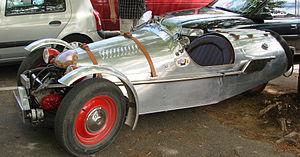
Pembleton three wheeler. 2CV based kit car.
Un cyclecar ou cycle-car est une catégorie de voiturette légère de 3 ou 4 roues, de moins de 350 kg, et 1100 cm³ maxi, fabriquée essentiellement en Europe et en Amérique du Nord, entre 1910 et la fin des années 1930. Ce type de véhicule économique était soumis à un régime juridique et fiscal spécifique avantageux d'entre-deux-guerres, avant que les microcars ne lui succède après-guerre. Elles subsistes à ce jour à titre d'automobile de collection ou de quelques modèles de série modernes ou de kit car néo-rétro...
Dès son apparition en 1948, la Citroën 2 CV a inspiré les carrossiers, amateurs ou professionnels, sa plateforme se prêtant bien à la transformation. La Méhari en est un exemple, même si finalement elle est apparue au catalogue du constructeur. Certains modèles très rares sont également sortis des usines Citroën.